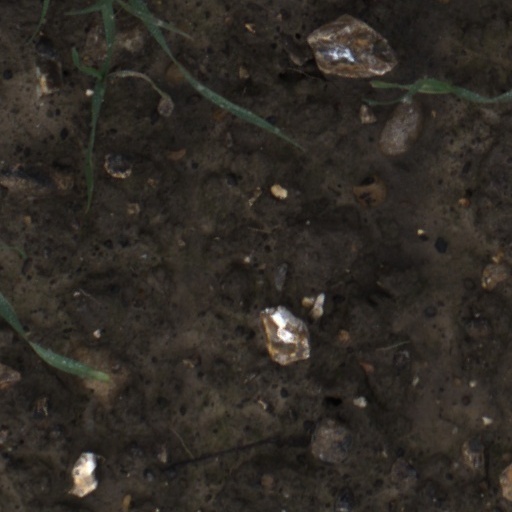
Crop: wheat